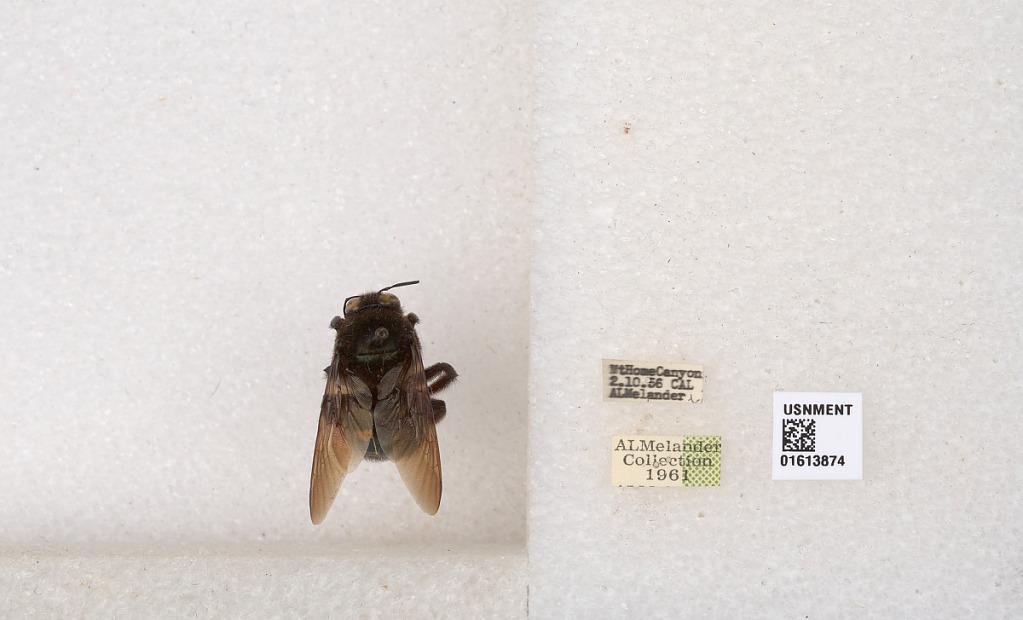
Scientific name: Xylocopa
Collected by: A. Melander
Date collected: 1956-2-10
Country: United States
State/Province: California
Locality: Mountain Home Canyon